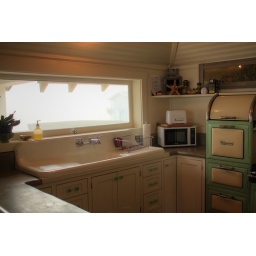
Kitchen in a little house in Bolinas, Marin County, CA. Original 1920's stove still functions perfectly.